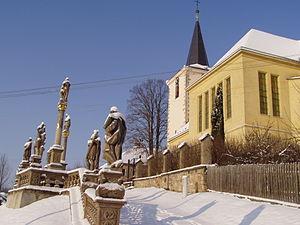
Kunčina est une commune du district de Svitavy, dans la région de Pardubice, en Tchéquie. Sa population s'élevait à 1 371 habitants en 2017.